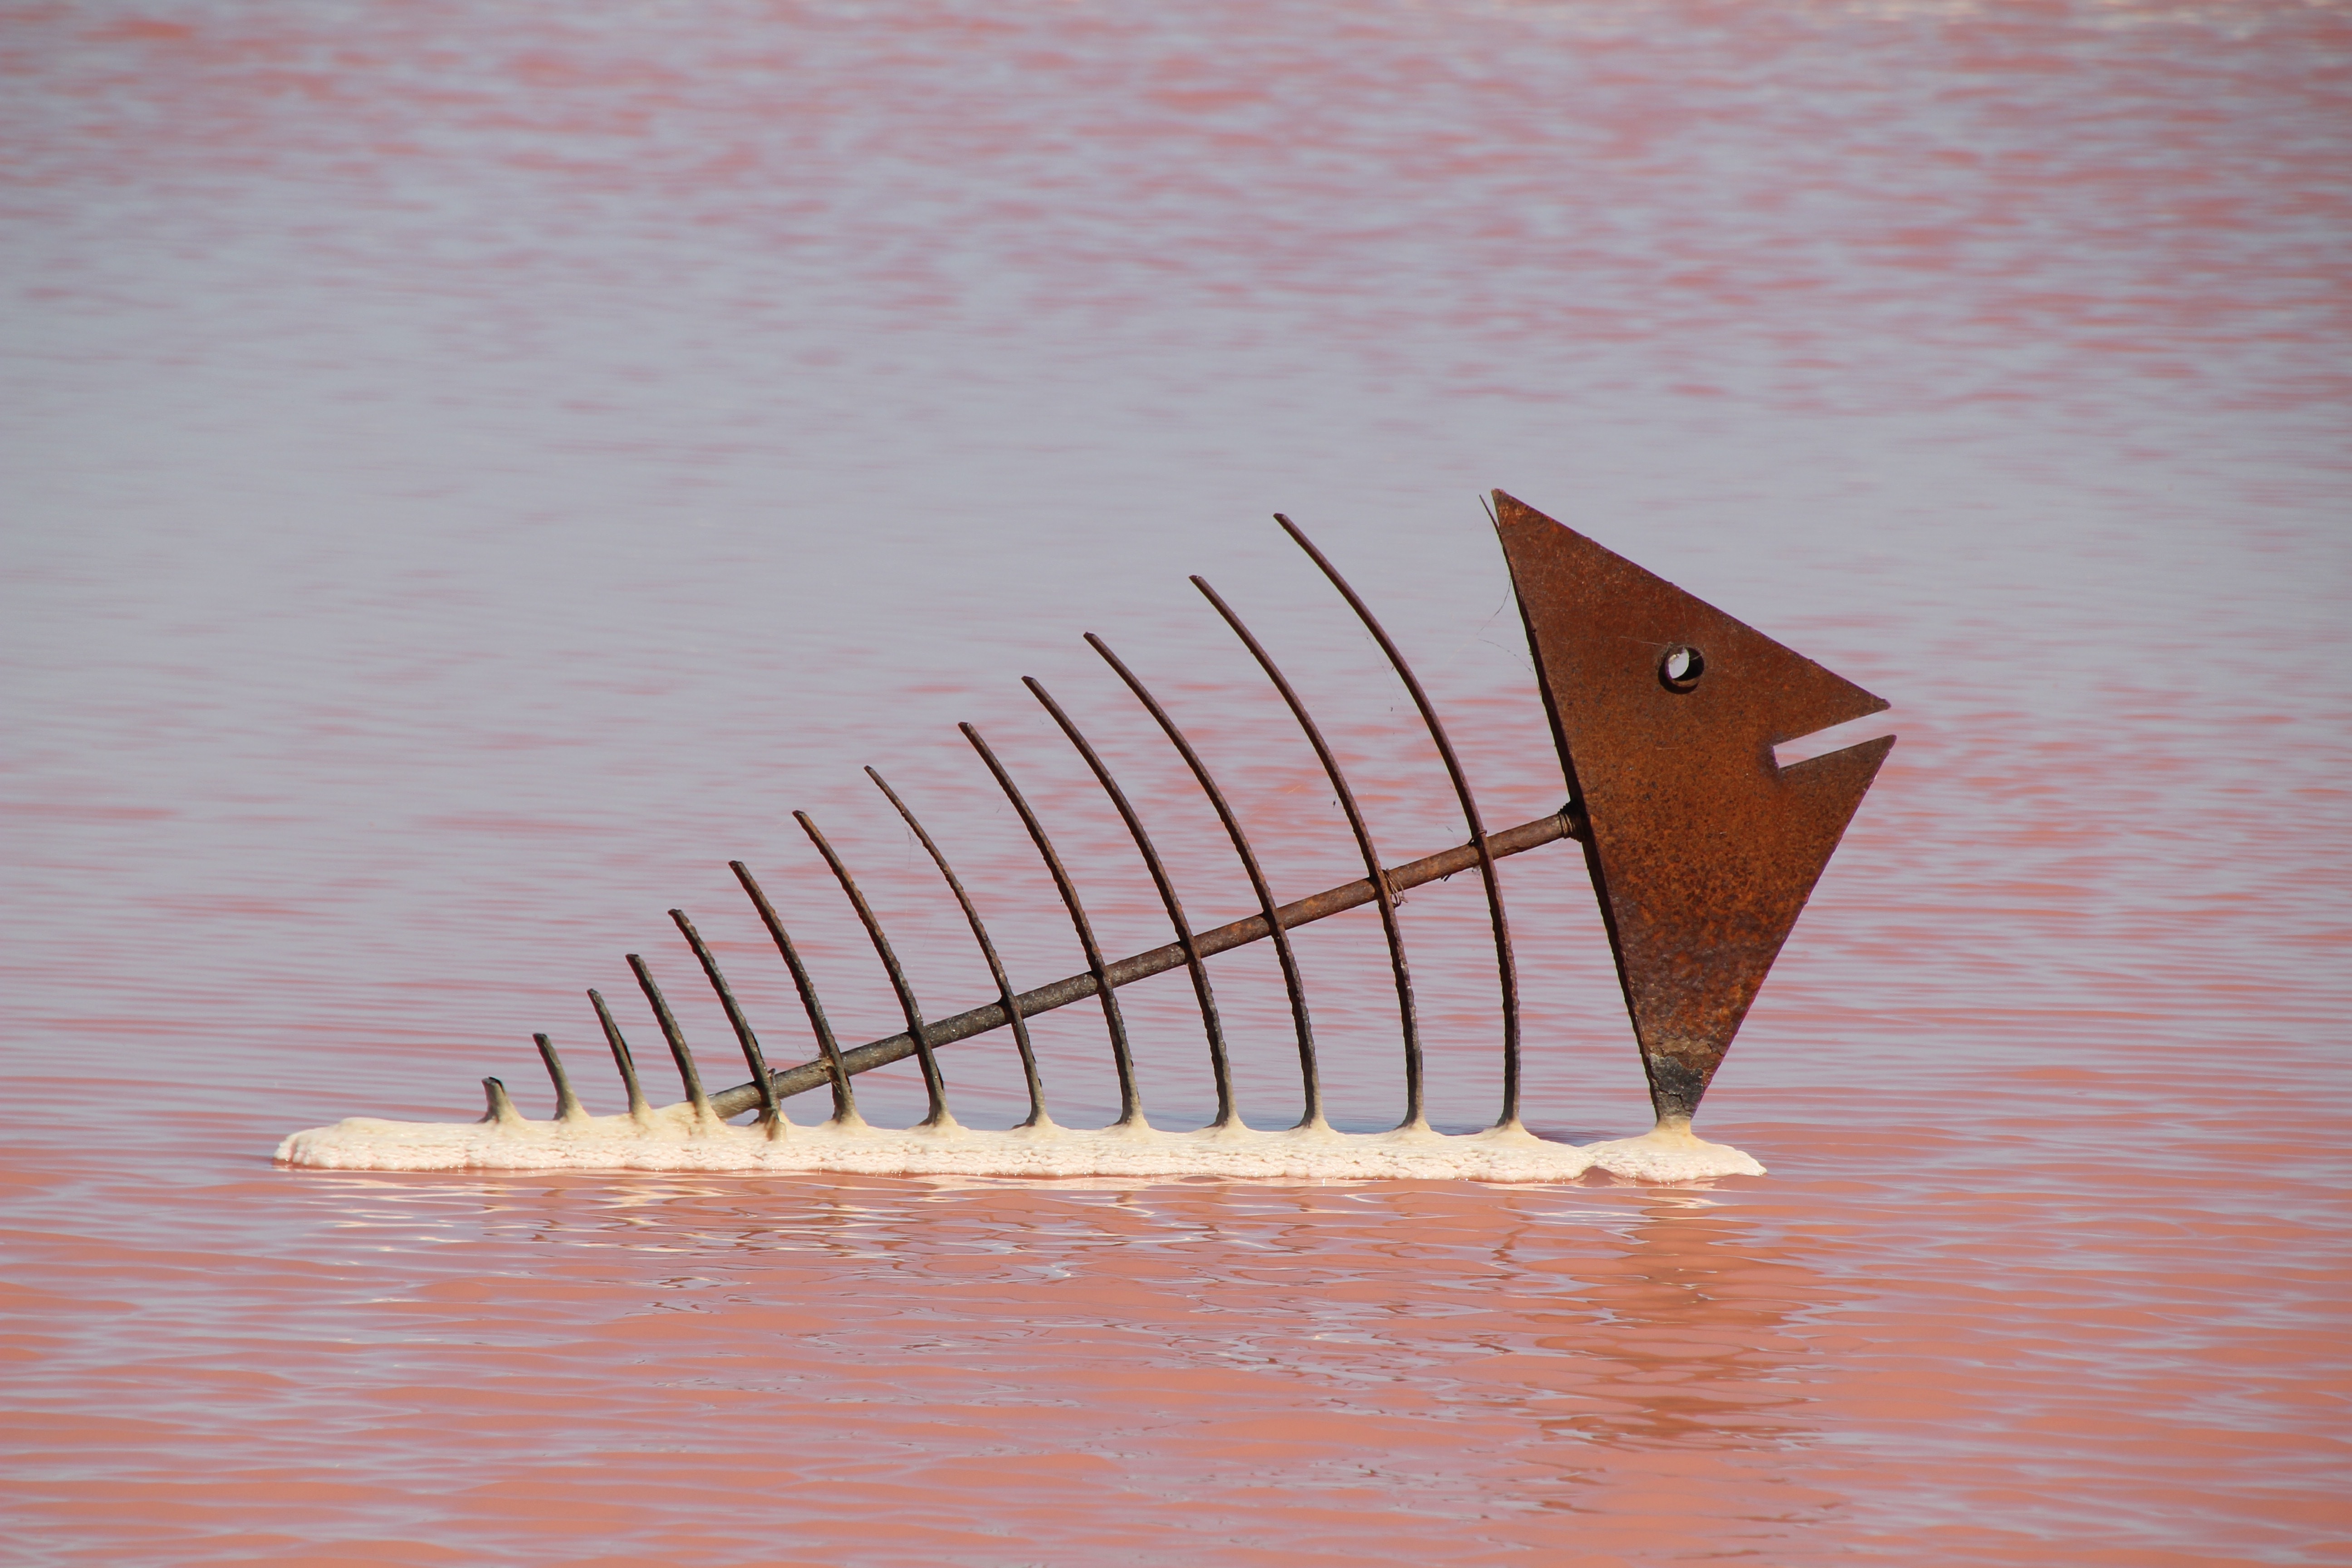
sea, wing, wood, boat, ship, red, vehicle, fish, watercraft, shape, galley, watercraft rowing, salinne